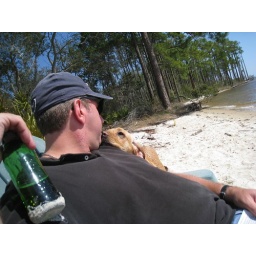
Campbell and Sabina playing at the beach in front of the house